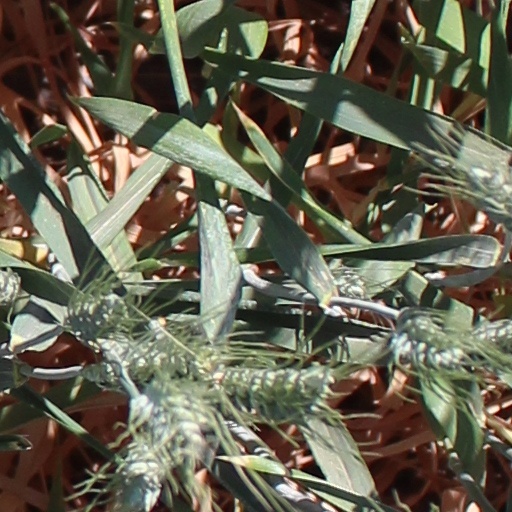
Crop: wheat